Treehouse of Horror XII

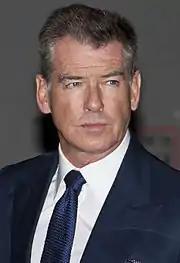
Pierce Brosnan's role as Ultrahouse in "House of Whacks" was originally intended for Sean Connery.

"Treehouse of Horror XII" was directed by Jim Reardon and co-written by Joel H. Cohen, John Frink, Don Payne and Carolyn Omine. It is the twelfth episode of the annual "Treehouse of Horror" Halloween specials, and, due to Fox's contract with Major League Baseball's World Series, the episode was pushed back to November 6, 2001, on the Fox network, airing six days after Halloween. As with the rest of the Halloween specials, the episode is considered non-canon and falls outside of the show's regular continuity. This was the first Halloween special where the writers did not have "scary names" in the credits. This was due to the terrorist attacks on September 11, after which the staff were "trying to be sensitive", and, according to producer Ian Maxtone-Graham, the Halloween names would all reference the attacks had they been kept. Mike Scully, who worked as showrunner for the episode, stated that the "scary names" were removed because they had also "turned into shameless plugs" for side projects done by "The Simpsons" staff members.